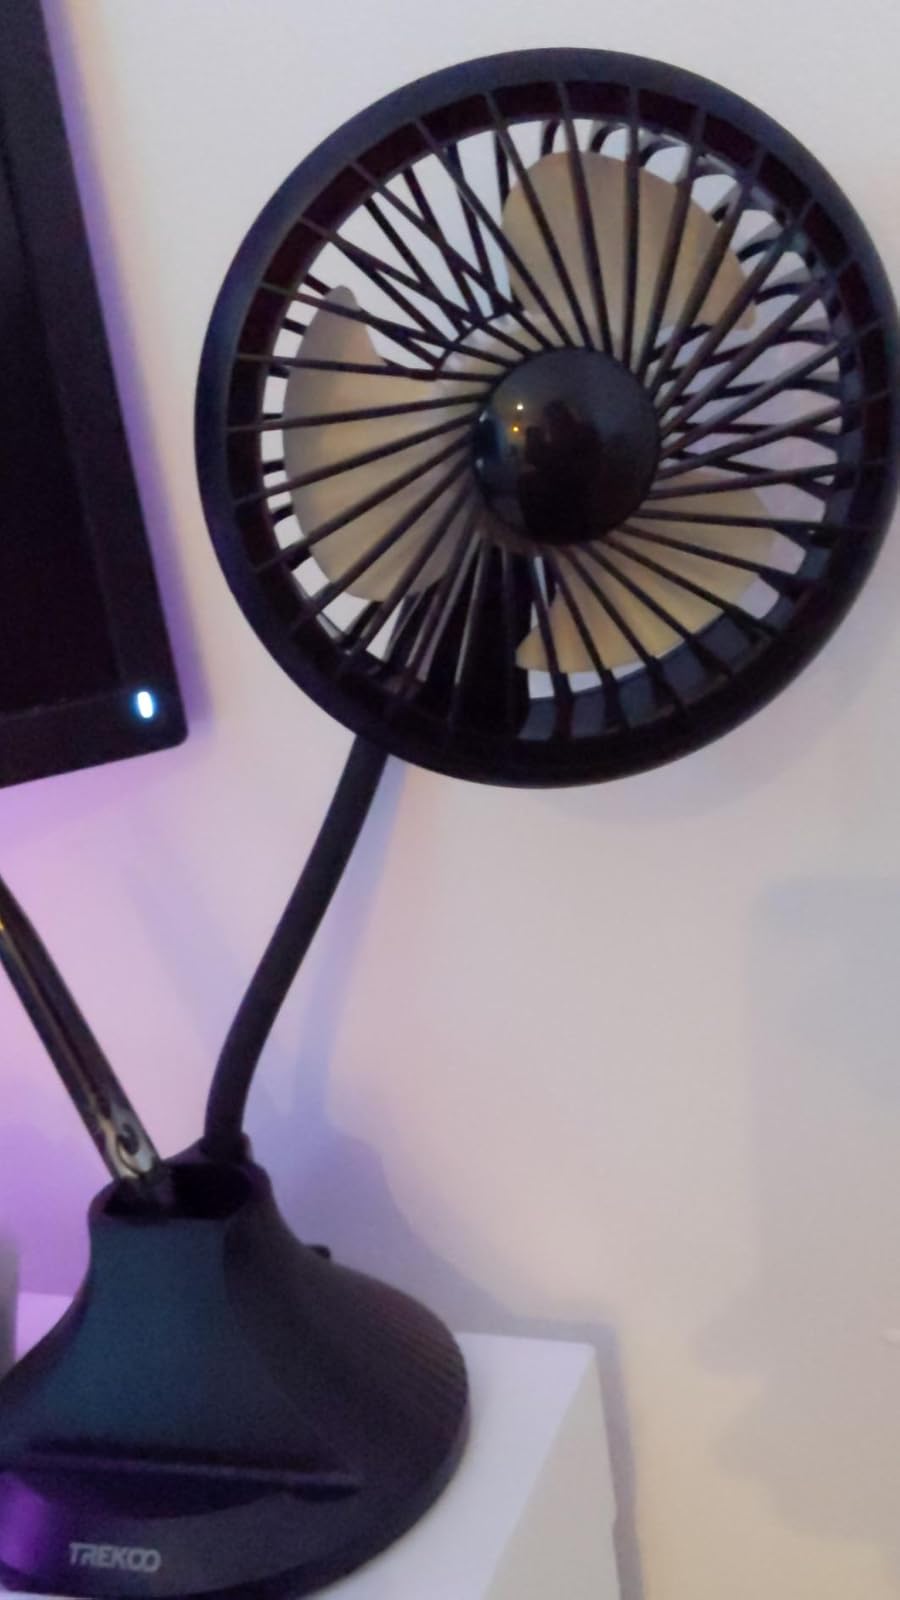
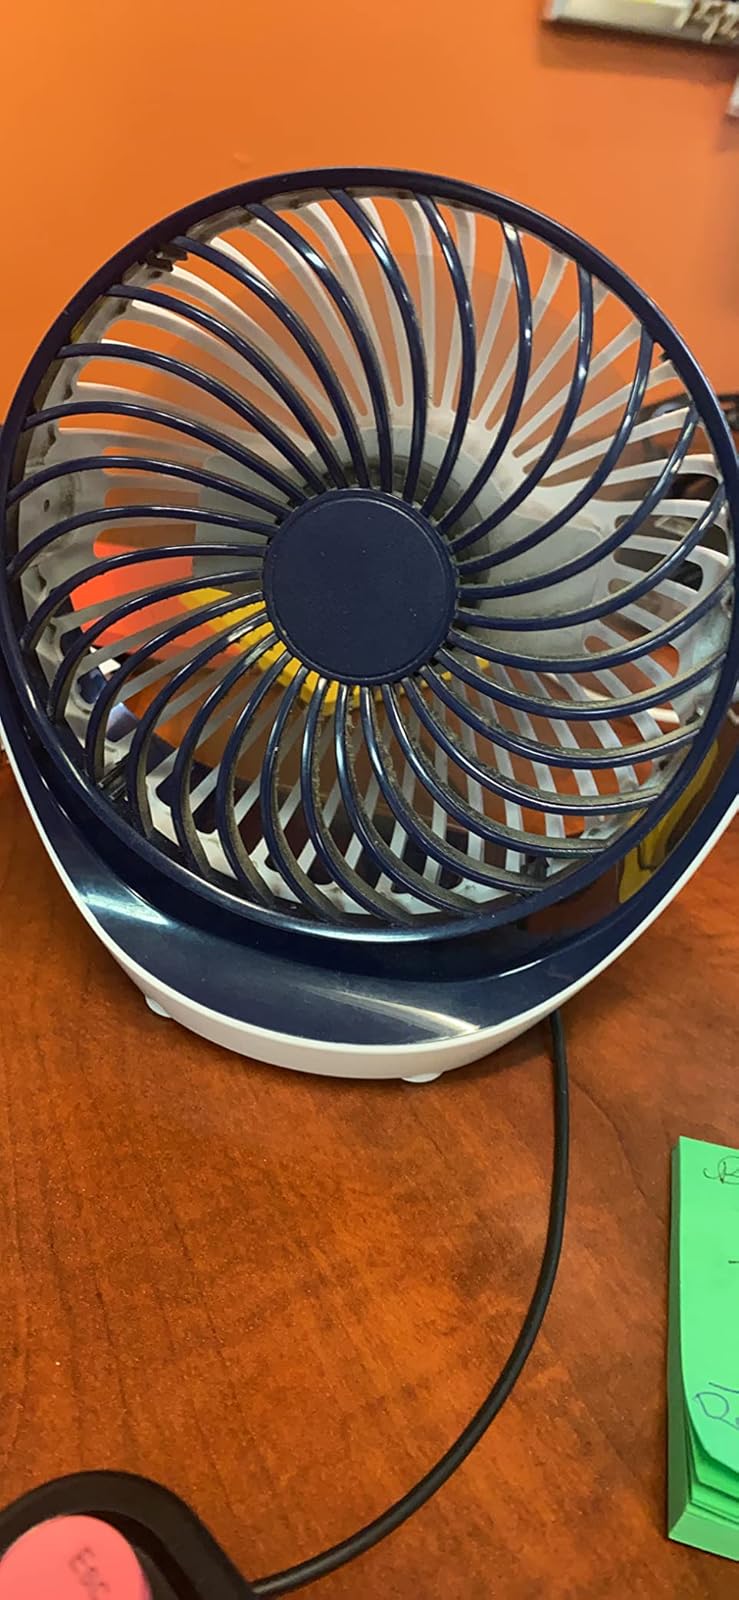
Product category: fan
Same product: no